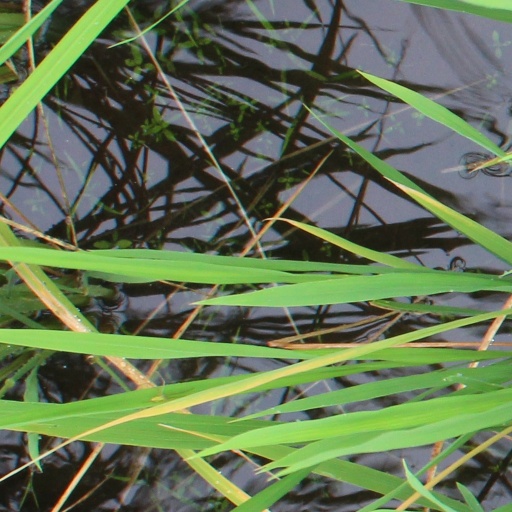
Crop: rice